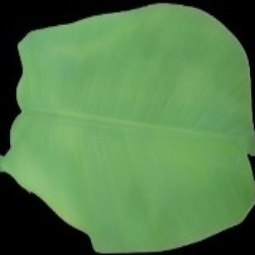
Label: Healthy